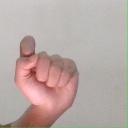
अक्षर: घ